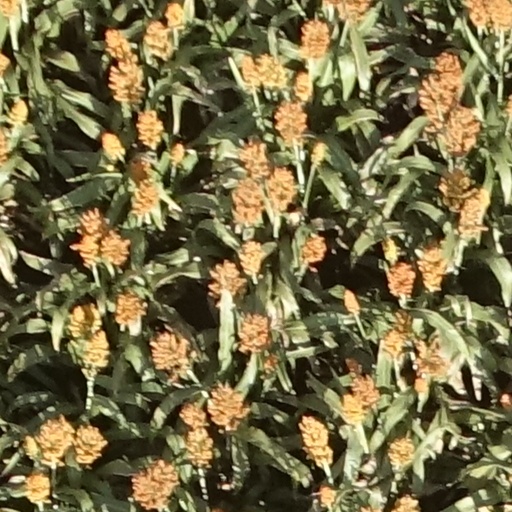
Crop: sorghum